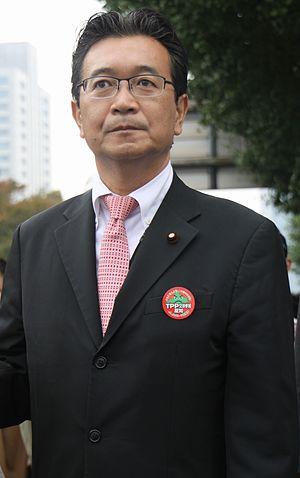
Cette liste des députés de la 48ᵉ législature de la Chambre des représentants du Japon indique les « représentants » ou « député » élus à la Chambre des représentants du Japon à la suite des élections législatives japonaises de 2017.